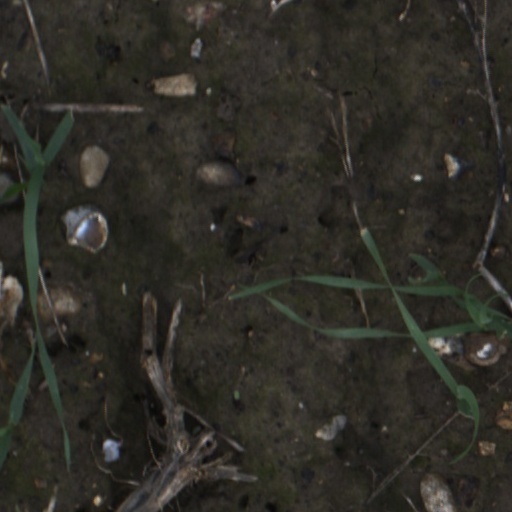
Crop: wheat